Creon (king of Thebes)

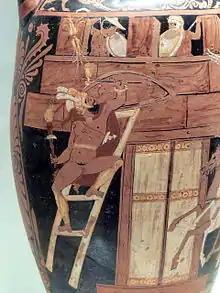
A scene from the war of the Seven against Thebes: Capaneus scales the city wall of Thebes, Campanian red-figure neck-amphora attributed to the Caivano Painter, 340 BC, J. Paul Getty Museum (92.AE.86).

Creon or Kreon is a figure in Greek mythology best known as the ruler of Thebes in the legend of Oedipus.